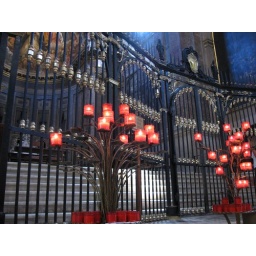
a tree of votives in the church of san domenico